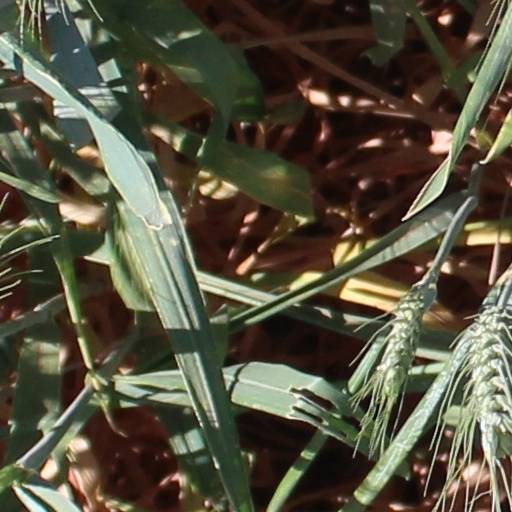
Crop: wheat